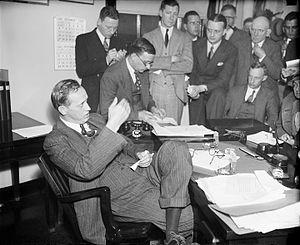
La Federal Emergency Relief Administration est une agence du gouvernement fédéral des États-Unis, mise en place initialement sous le nom d'Emergency Relief Administration durant la présidence de Herbert Hoover. Créée pour remplacer cette dernière en mai 1933 par le Federal Emergency Relief Act, avec un budget de quatre milliards de dollars, budget à répartir entre les municipalités, cette organisation se donne pour but d'assurer la distribution de vivres aux plus démunis. Les fonds servirent également à assurer de nouveaux emplois liés à des travaux publics. Elle est dissoute en décembre 1935 au profit de la nouvelle Work Projects Administration de Franklin D. Roosevelt.